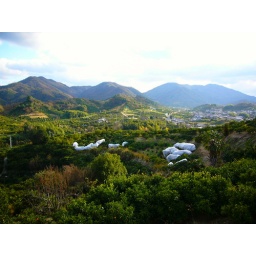
Japanese mandarin orange field in Ikuchi island